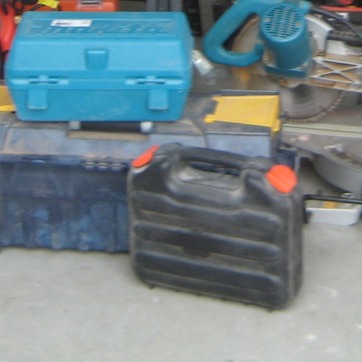
Material: plastic